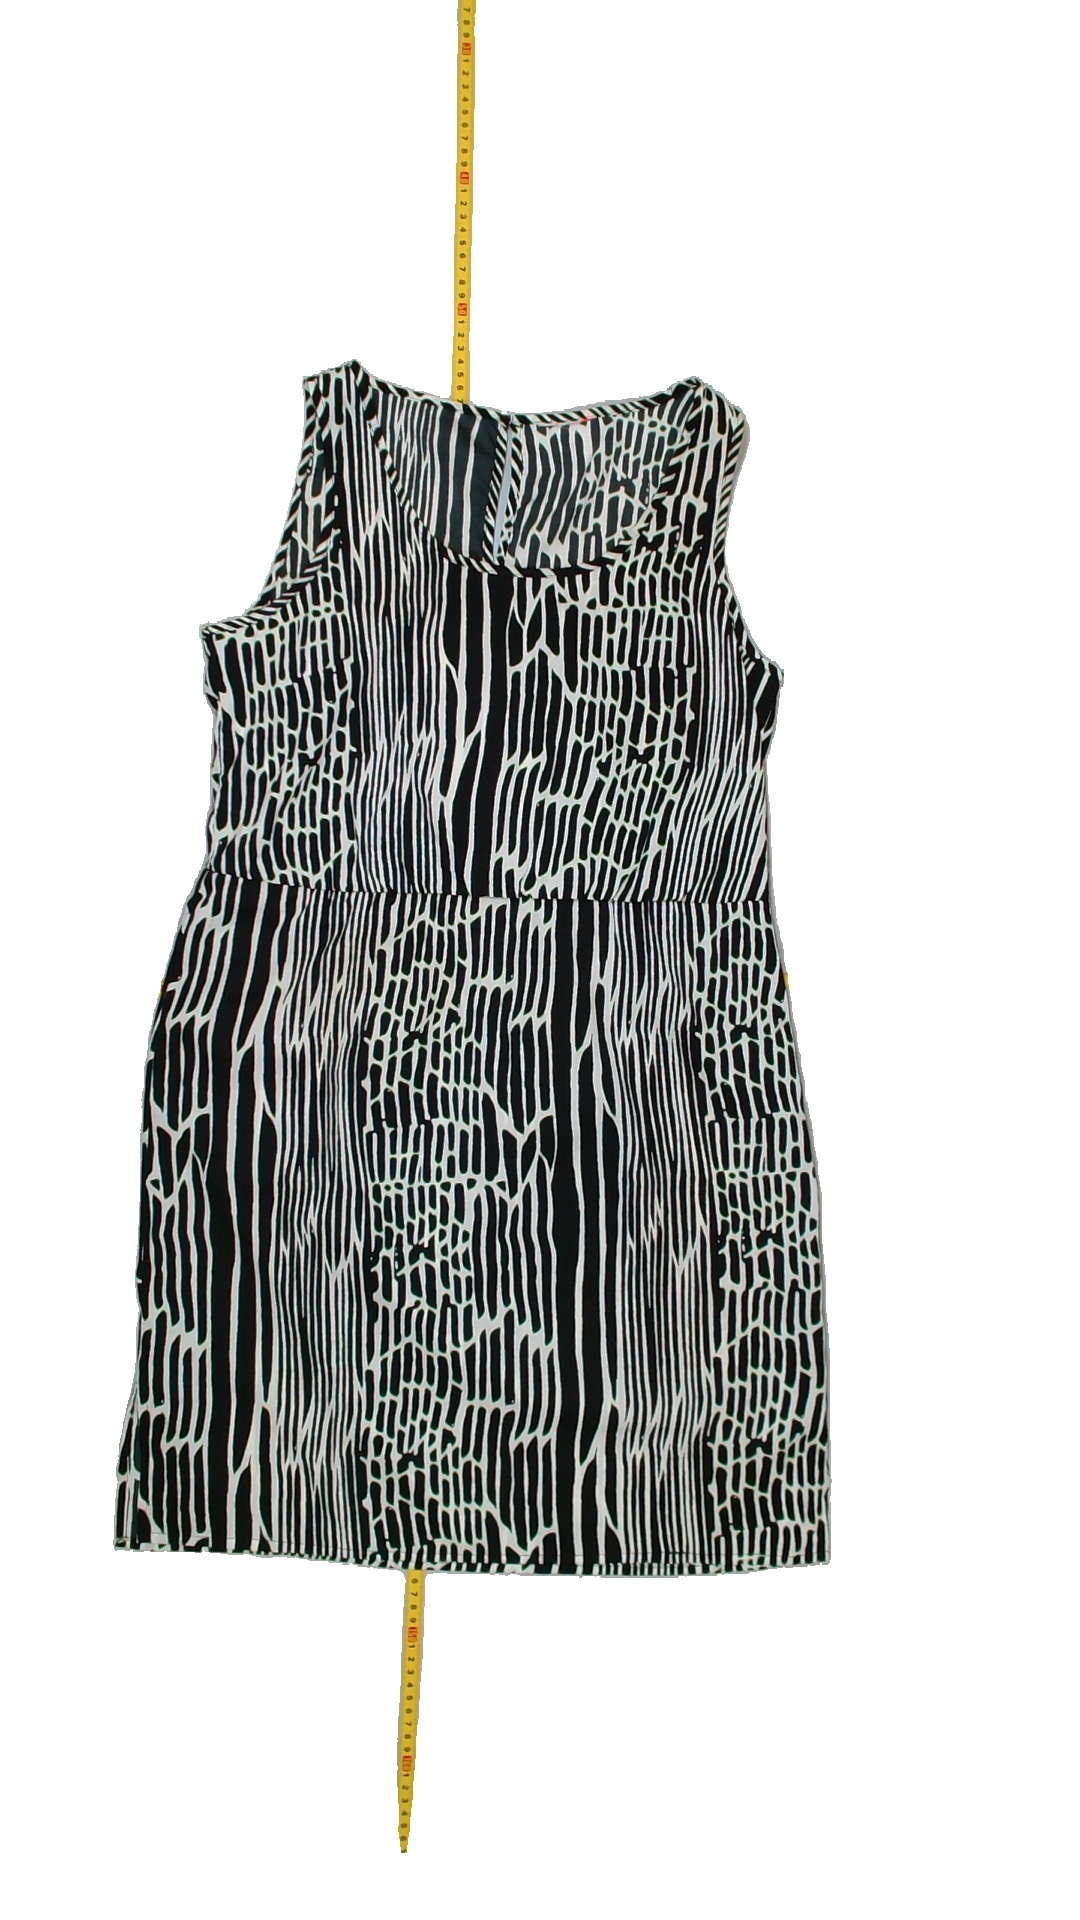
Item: Dress (Ladies)
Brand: Not Applicable
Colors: White, Black
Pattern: Striped
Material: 100%polyester
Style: No trend
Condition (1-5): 5
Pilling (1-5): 5
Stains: No
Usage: Reuse
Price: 50-100